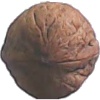
Label: walnut